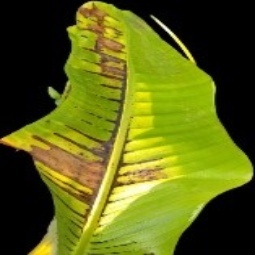
Label: Calcium